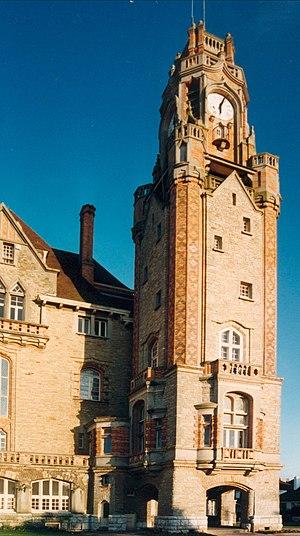
Le Touquet-Paris-Plage Photographie prise par Patrick GIRAUD
La chronologie du Touquet-Paris-Plage retrace l'histoire chronologique du Touquet, de Paris-Plage et du Touquet-Paris-Plage, de ses débuts à aujourd'hui.